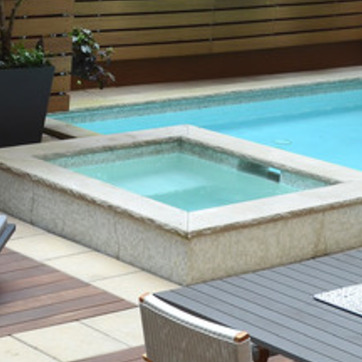
Material: water